Dale E. Stovall

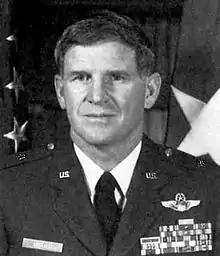

Dale E. Stovall (born February 19, 1944) is a retired brigadier general in the United States Air Force who figured prominently in several search and rescue operations during the Vietnam War. A member of the 40th Aerospace Rescue and Recovery Squadron based in Thailand, on June 2, 1972, he recovered Captain Roger Locher from deep inside North Vietnam, the deepest rescue made during the entire Vietnam War. For his efforts in rescuing Locher, Stovall was awarded the Air Force Cross, which described how "he willingly returned to this high threat area, braving intense ground fire, to recover the downed airman from deep in North Vietnam.". Stovall was also recognized with the 1973 Jabara Award for Airmanship, two Silver Star awards and two Distinguished Flying Cross awards for other combat rescues among the 12 successful rescue missions he accomplished during his tour in Southeast Asia. Stovall retired from the Air Force as a brigadier general on June 1, 1993.